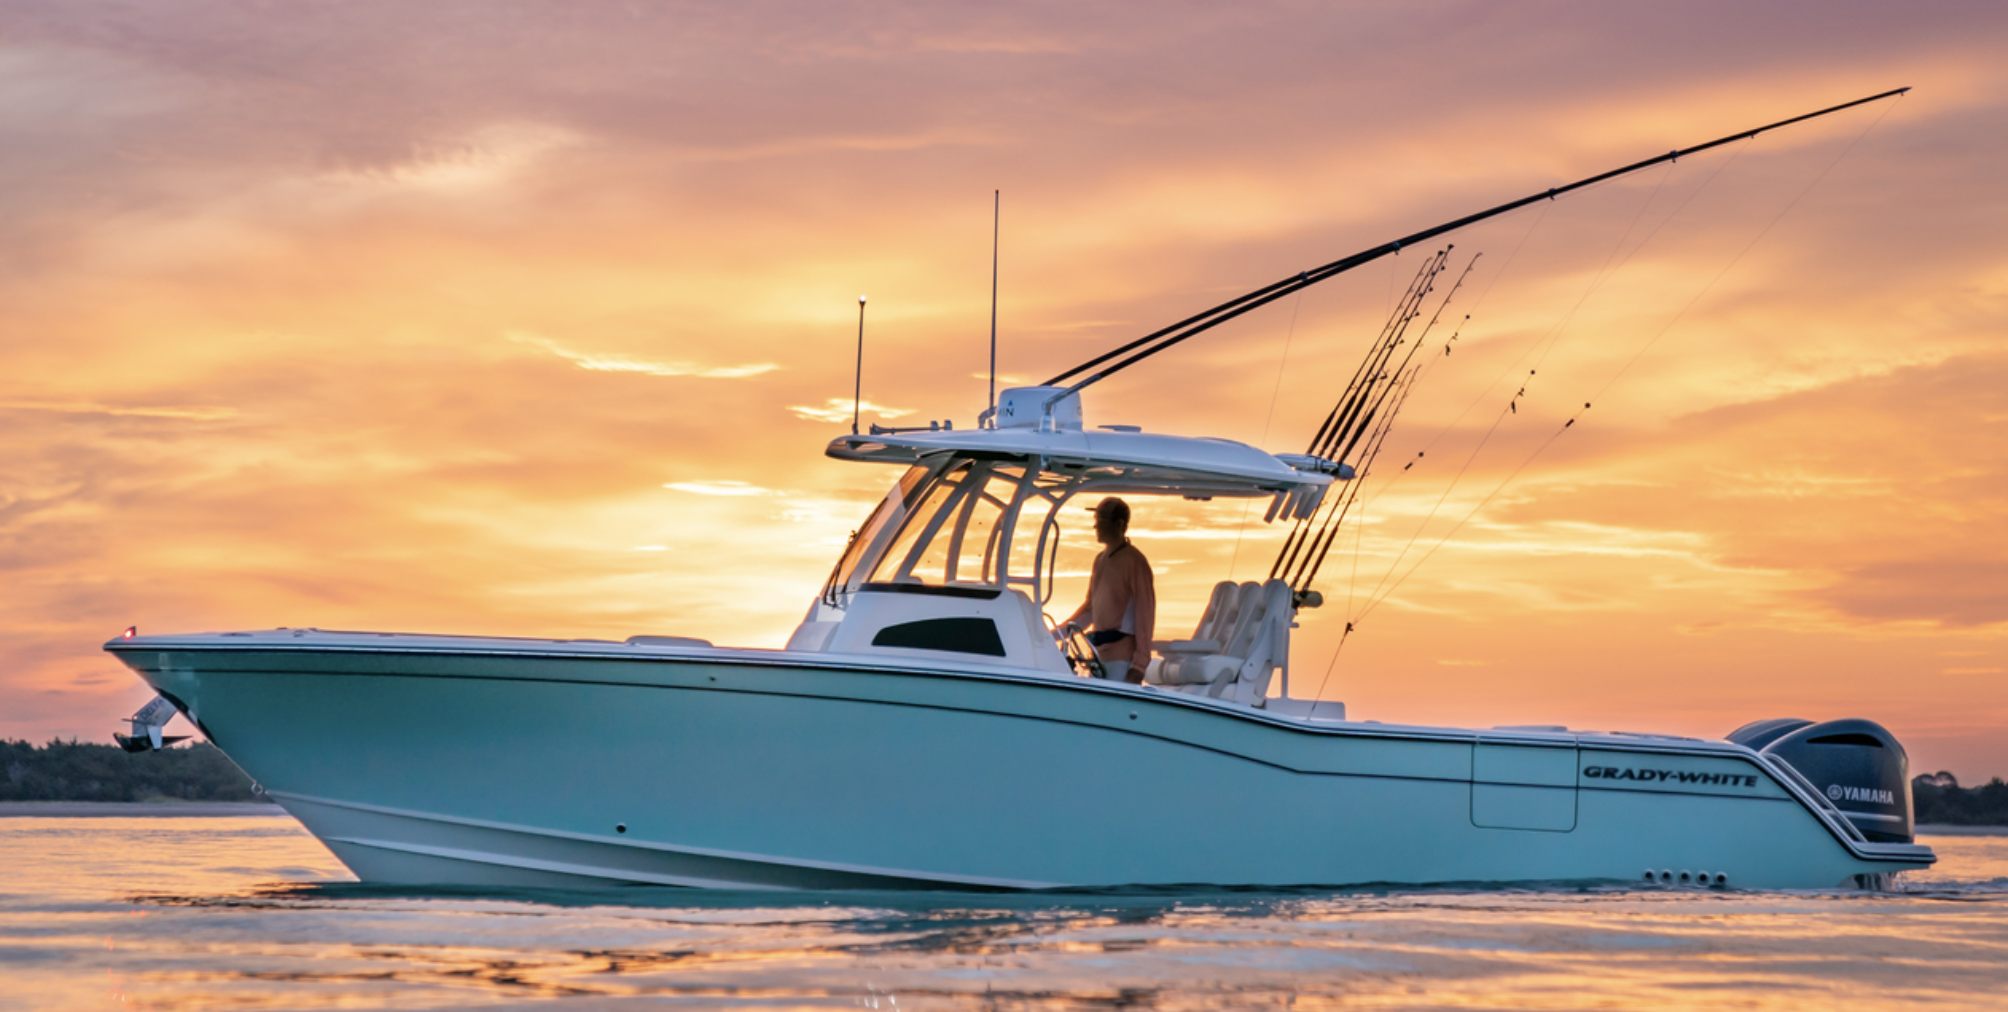
Vehicle type: Ships